Higashidate Station

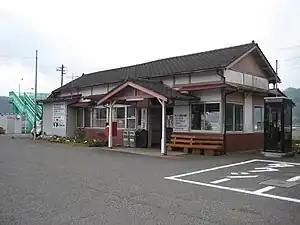
Higashidate Station in March 2008

is a railway station in the town of Yamatsuri, Fukushima, Japan operated by East Japan Railway Company (JR East).